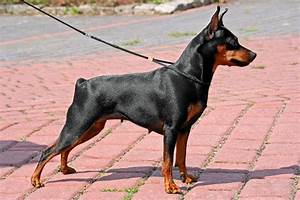
Label: dog